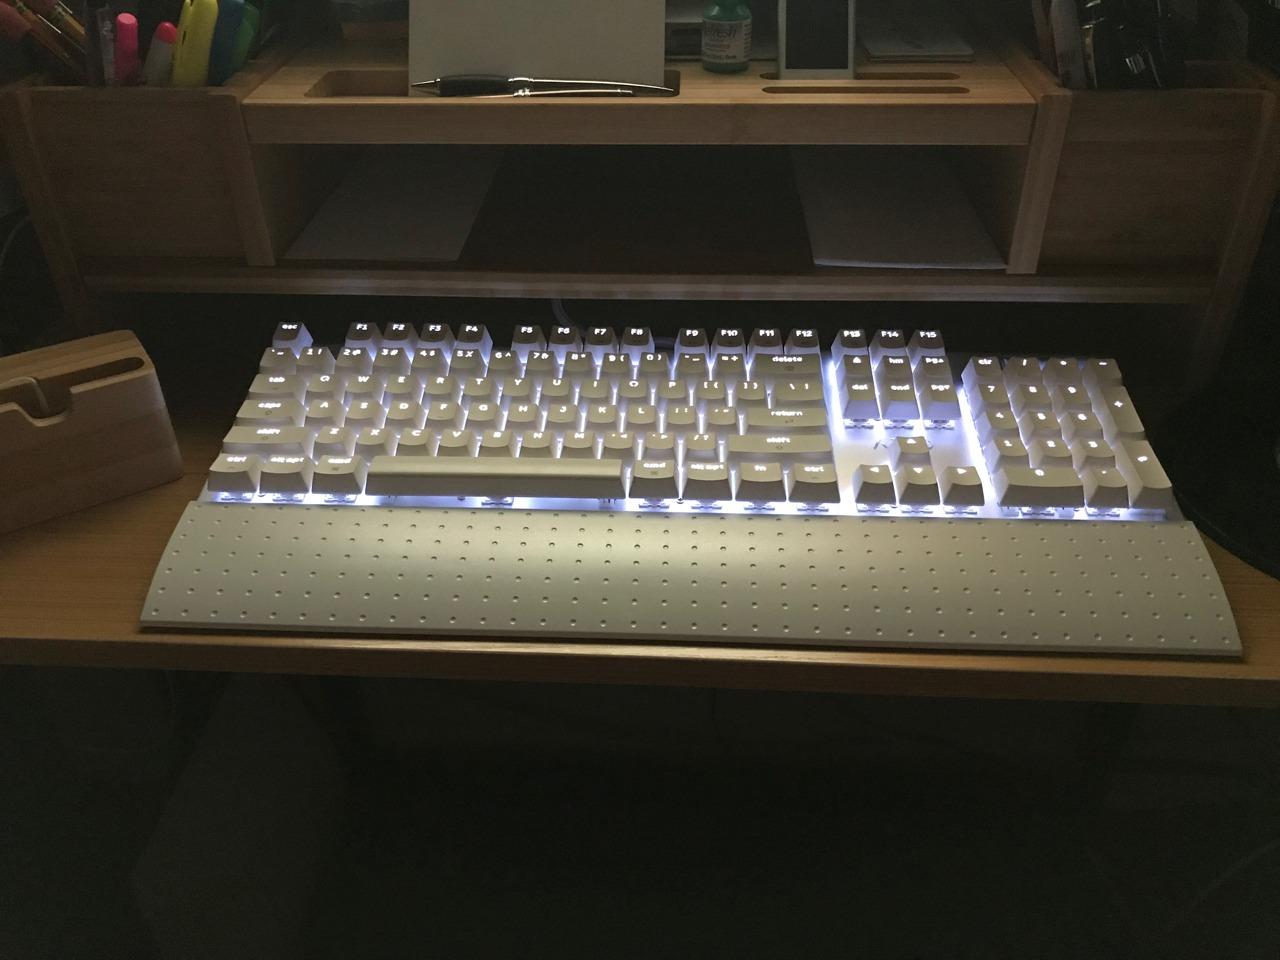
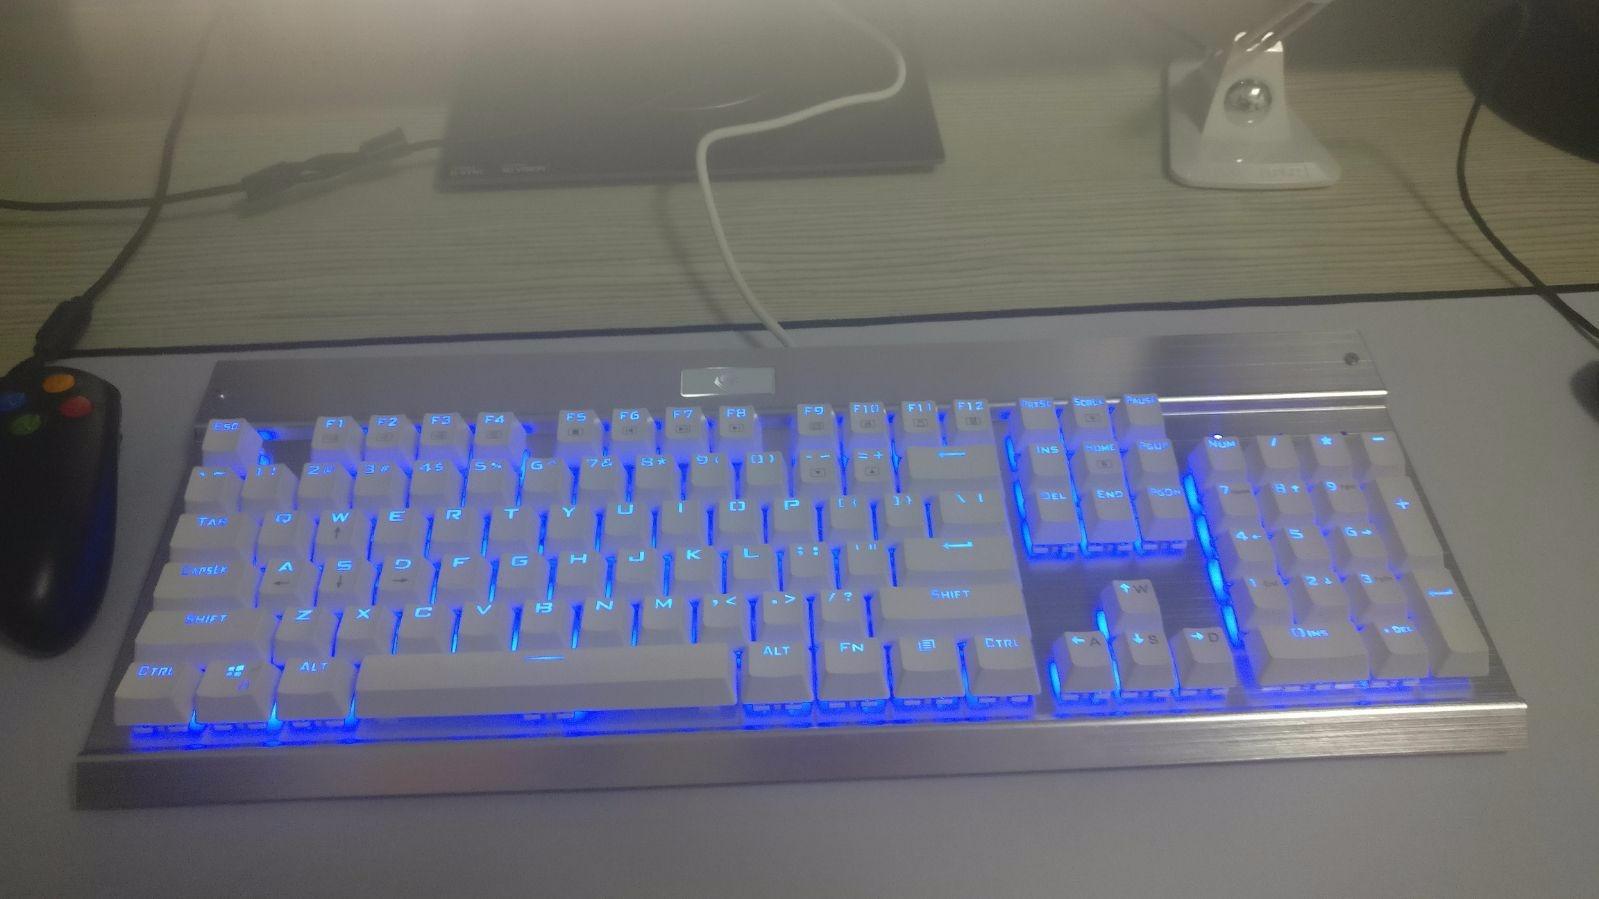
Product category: keyboard
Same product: no